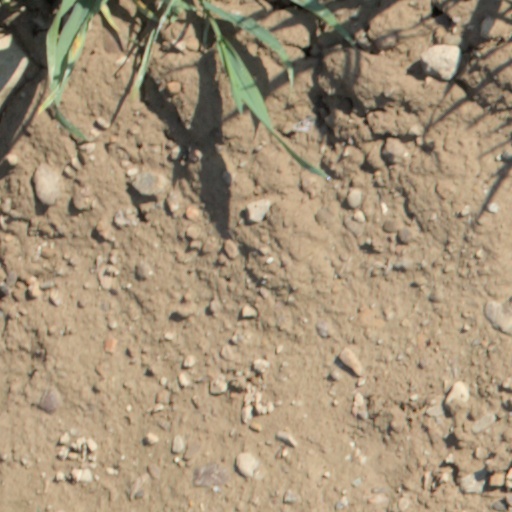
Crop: wheat